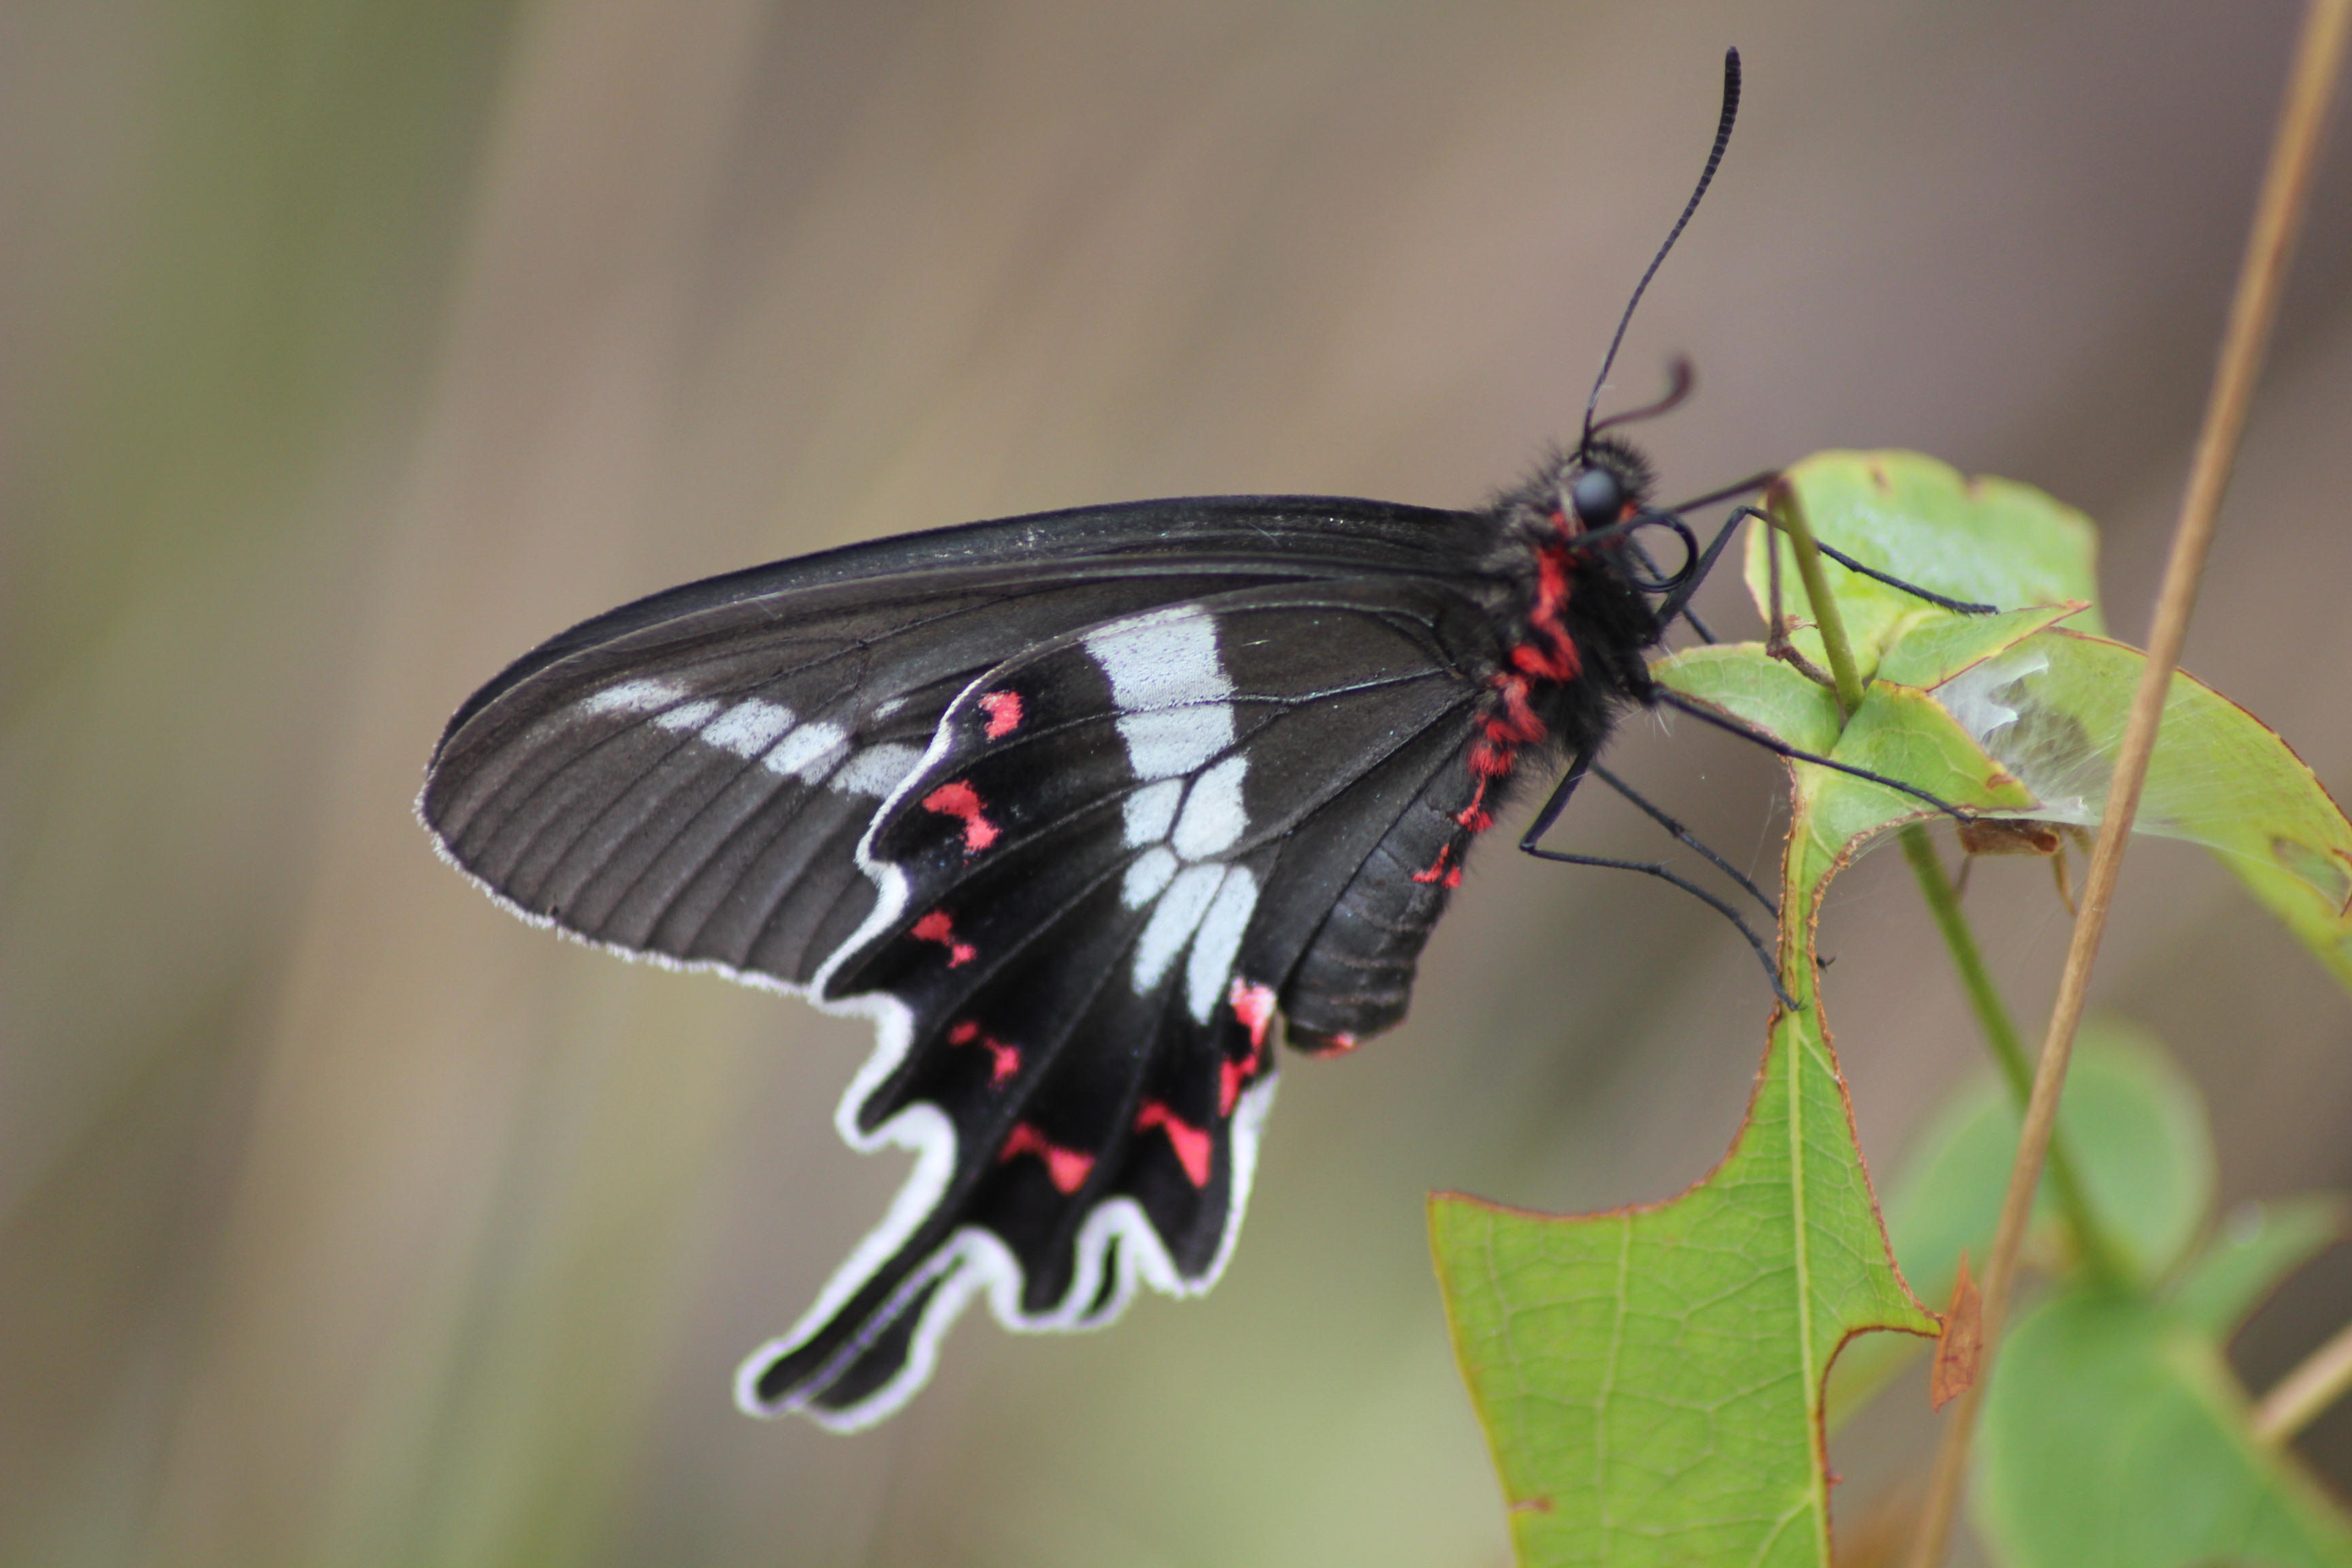
butterfly, insect, leaf, moths and butterflies, invertebrate, brush footed butterfly, moth, pollinator, macro photography, lycaenid, arthropod, organism, pieridae, monarch butterfly